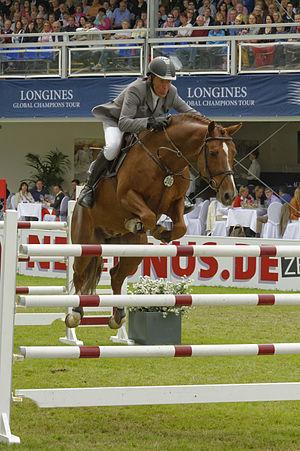
Zinedine est un étalon alezan du stud-book KWPN, fils de Guidam et d'une mère par Heartbreaker, monté en saut d'obstacles par les cavaliers allemands Ludger Beerbaum, Marco Kutscher, puis Philipp Weishaupt.